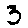
Label: 3